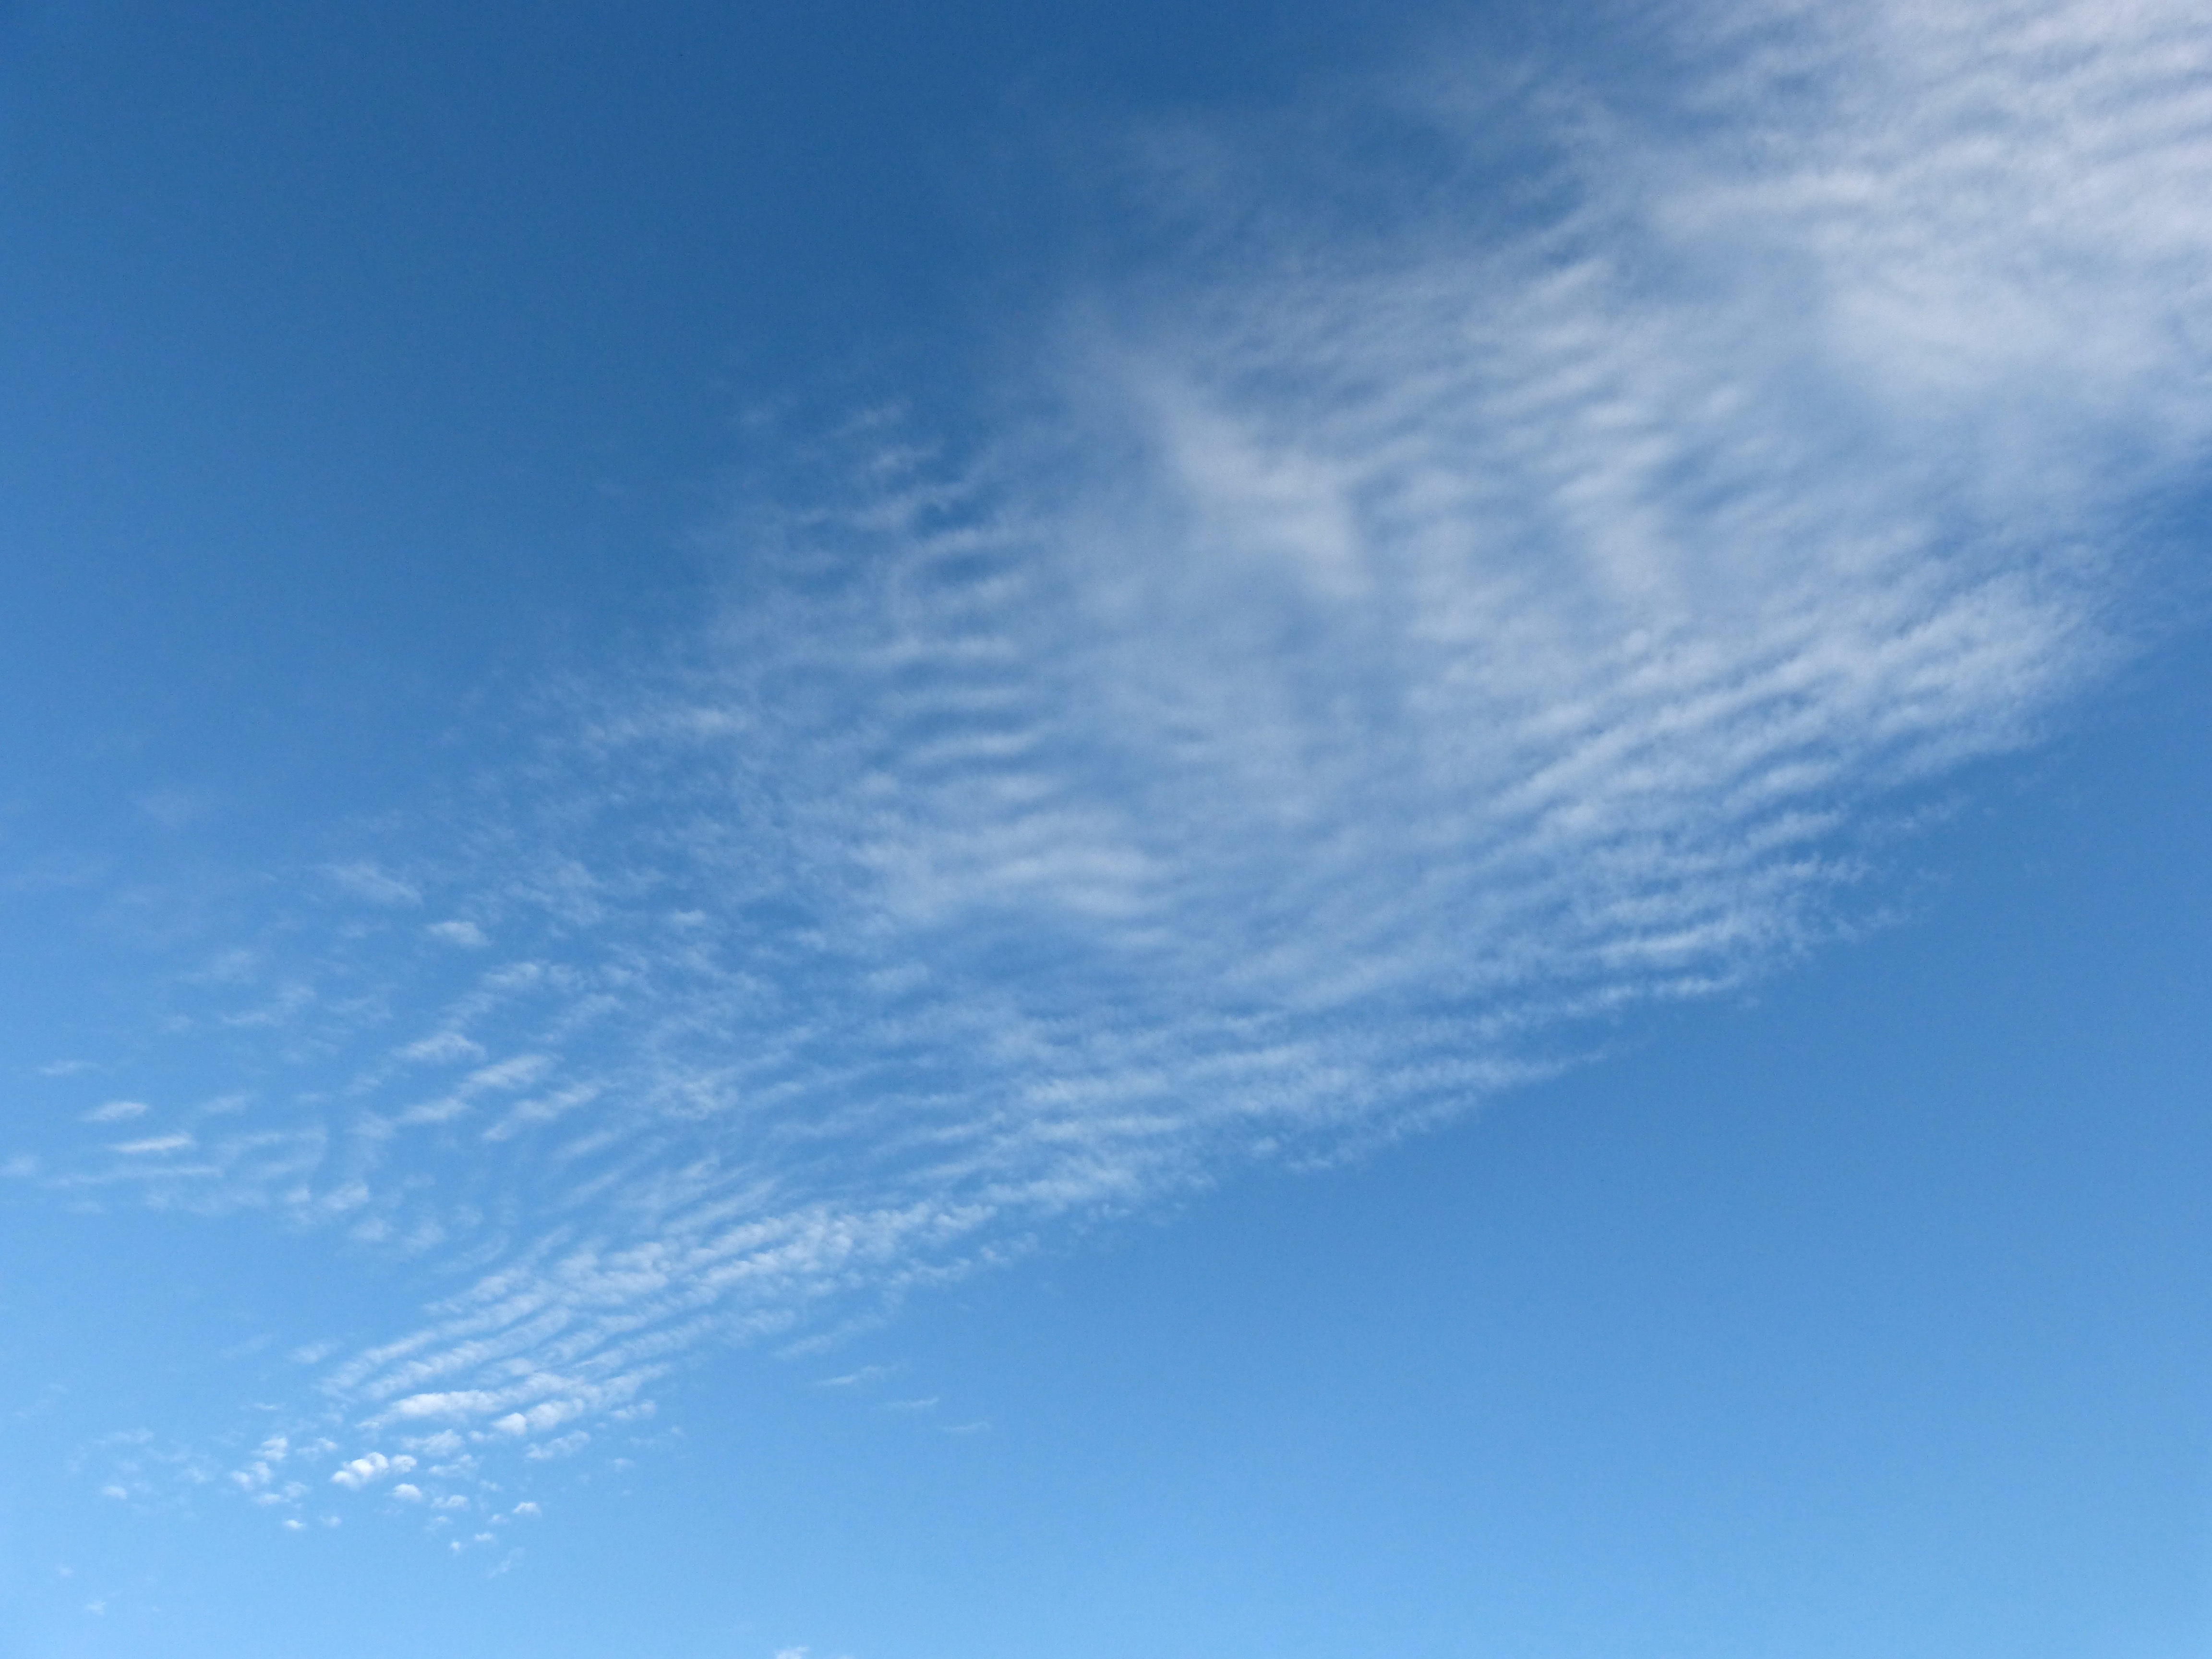
horizon, cloud, sky, sunlight, atmosphere, daytime, cumulus, blue, clouds, meteorological phenomenon, atmosphere of earth